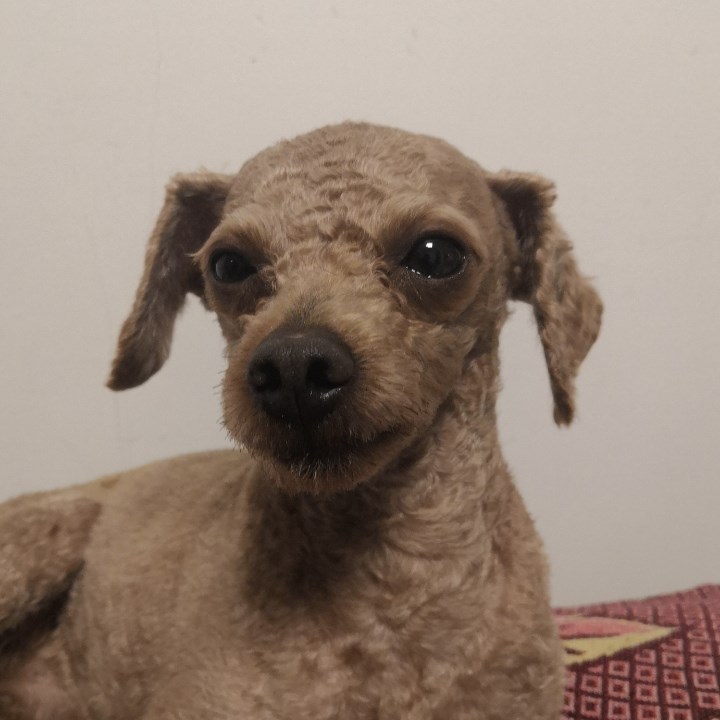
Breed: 7449-n000128-teddy